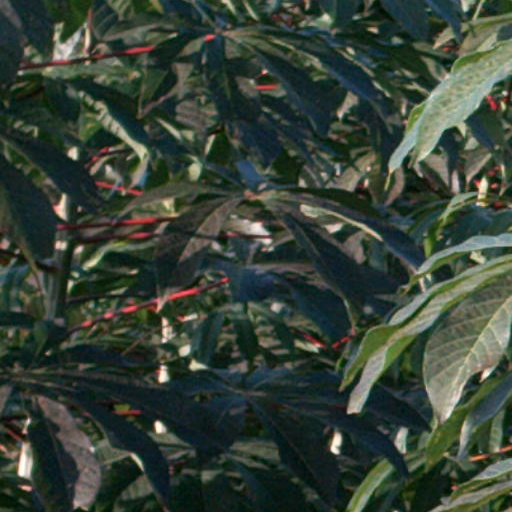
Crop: cassava